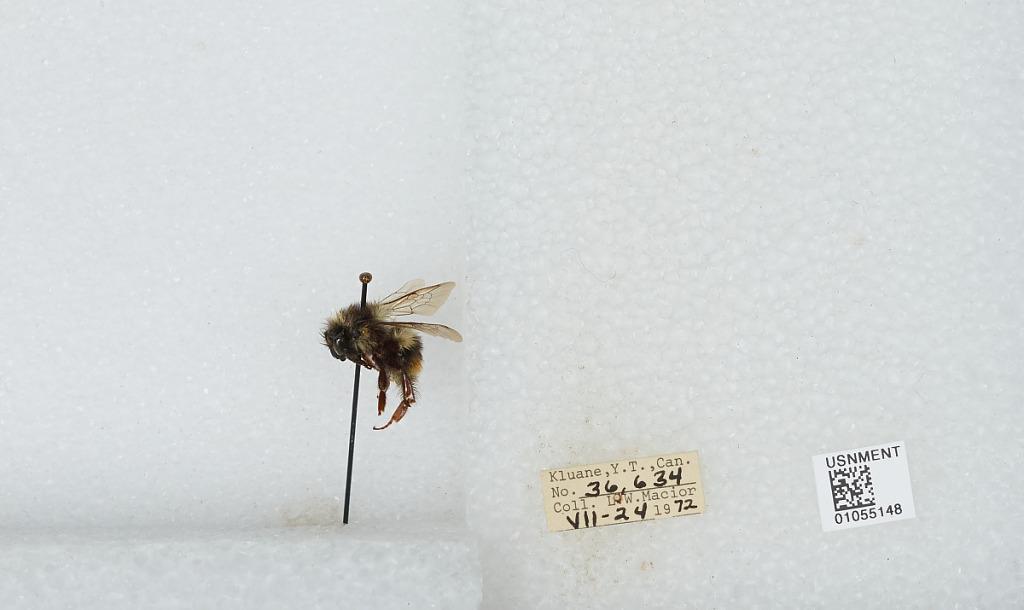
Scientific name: Bombus bifarius nearcticus
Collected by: L. Macior
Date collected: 1972-7-24
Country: Canada
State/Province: Yukon Territory
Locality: Kluane
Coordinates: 60.75, -139.5